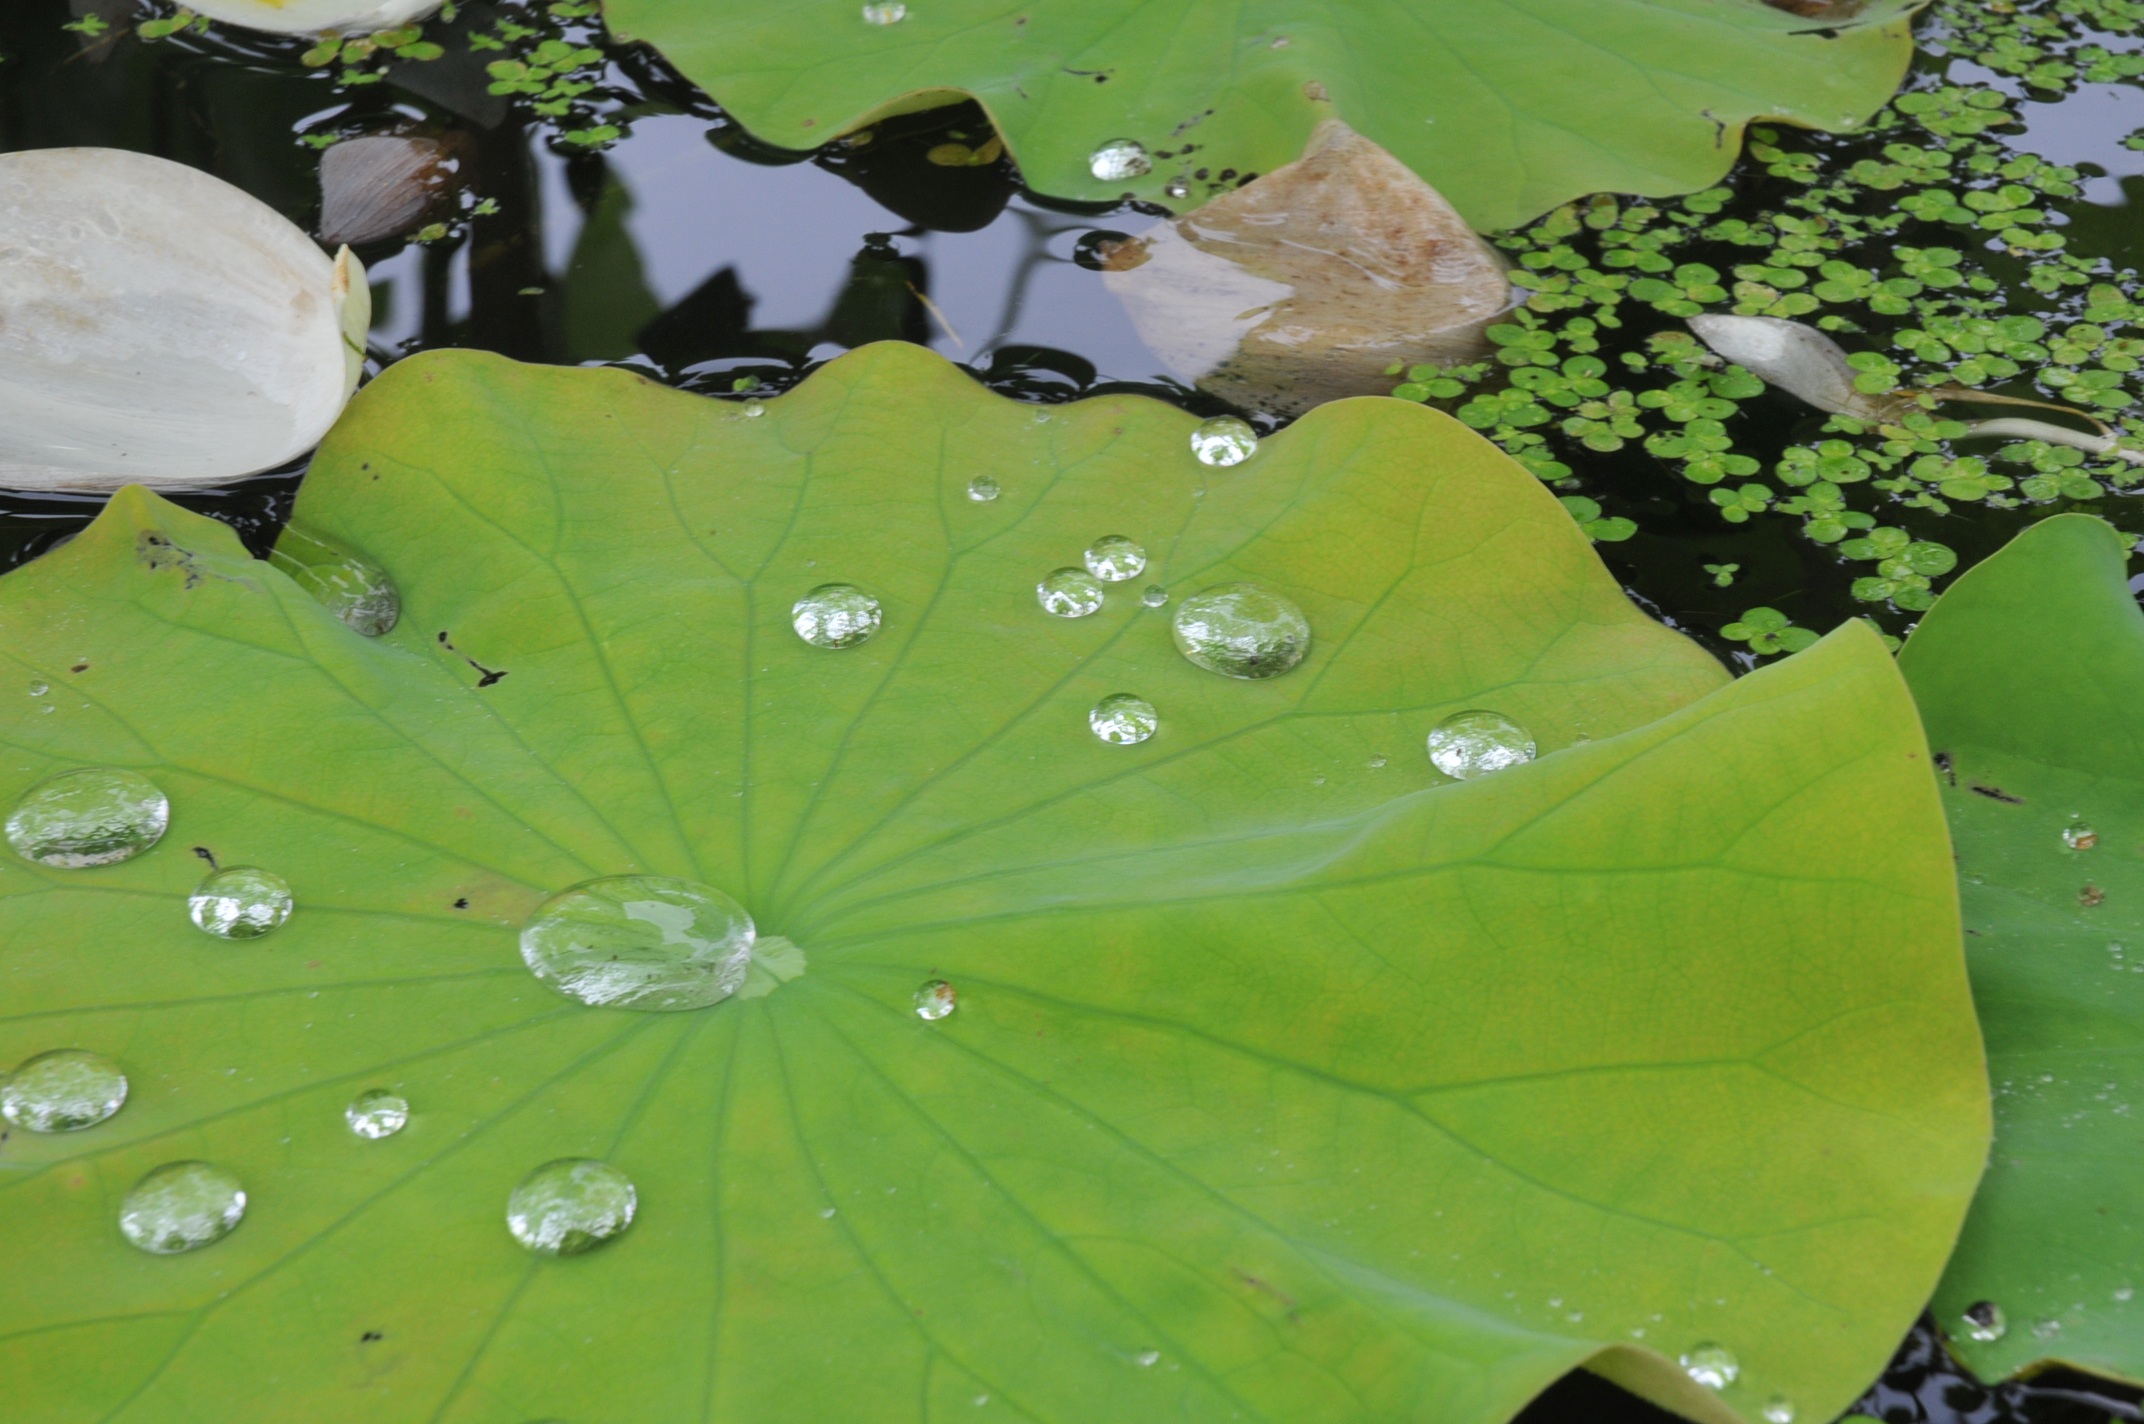
tree, nature, plant, leaf, flower, pond, green, natural, botany, flora, flowers, drops, lotus leaf, flowering plant, ater, land plant